John Adams Dix

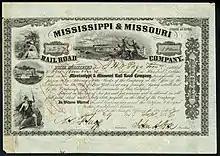
Share of the Mississippi & Missouri Railroad Company, issued 24. September 1856 and signed by John Adams Dix

Dix was elected as a Democrat to the United States Senate to fill the vacancy caused by the resignation of Silas Wright, Jr., and held office from 1845 to 1849. In November 1848, he was the Barnburner/Free-Soil candidate for Governor of New York, but was defeated by Whig Hamilton Fish. In February 1849, he ran for re-election to the U.S. Senate as the Barnburners' candidate, but the Whig majority of the State Legislature elected William H. Seward.